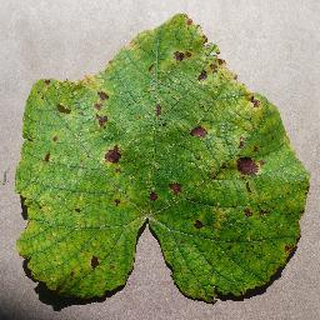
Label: grape_leaf_blight